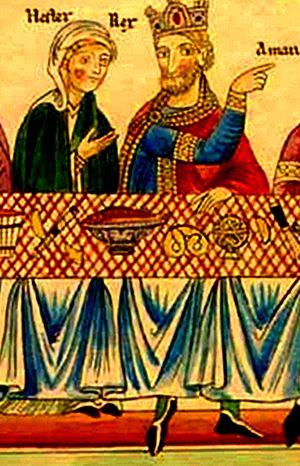
Un ou une bretzel est une pâtisserie salée traditionnelle typique de l'Alsace et de la Bavière qui se disputent l'appartenance, à base de pâte de brioche, pochée dans une solution alcaline, en forme de nœud ou de bras entrelacés, et recouvert d'éclats de gros sel.